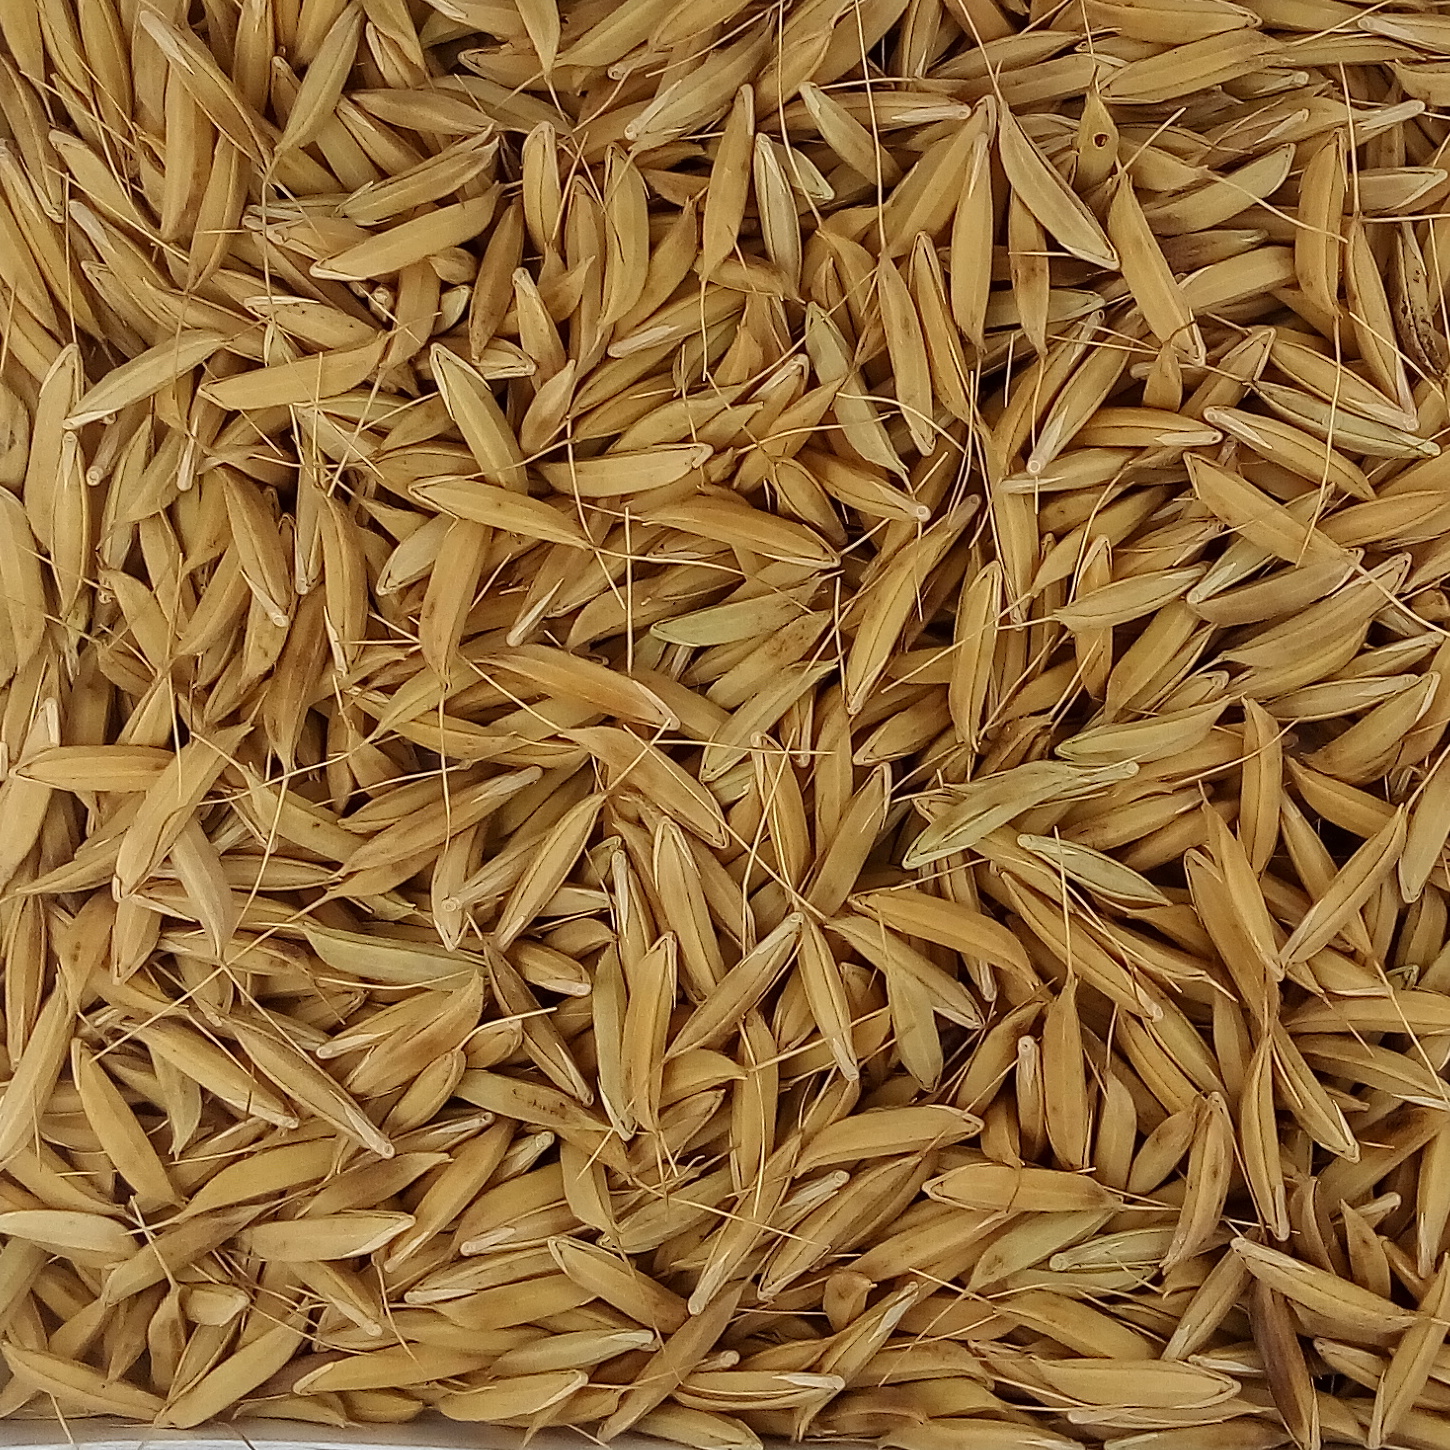
Rice seed variety: CSR_30